Gaston–Strong House

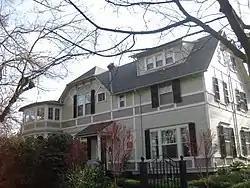
The house's exterior in 2010

The Gaston–Strong House is a house located in southwest Portland, Oregon listed on the National Register of Historic Places. An early resident was Joseph P. Gaston.